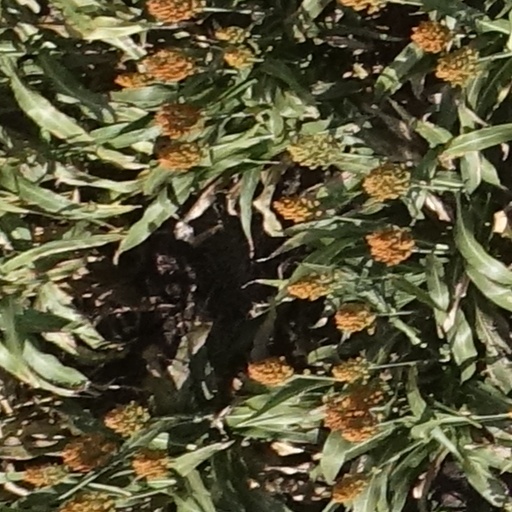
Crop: sorghum